Saint-Christoly-de-Blaye

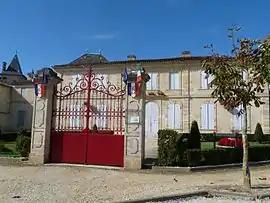
The town hall in Saint-Christoly-de-Blaye

Saint-Christoly-de-Blaye (literally "Saint-Christoly of Blaye") is a commune in the Gironde department in Nouvelle-Aquitaine in southwestern France.